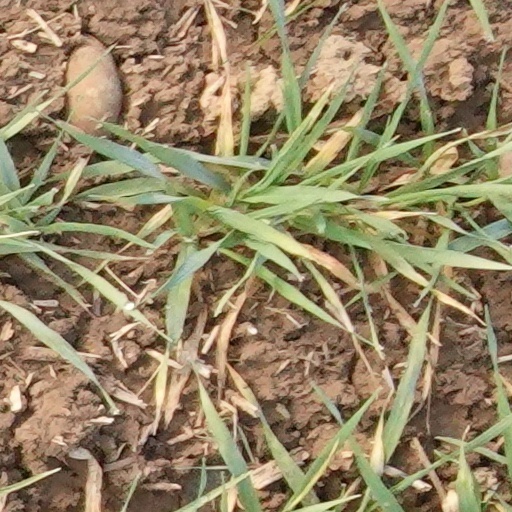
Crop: wheat